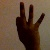
The image shows a hand gesture representing the number 9 in Indian Sign Language.